Alt porn

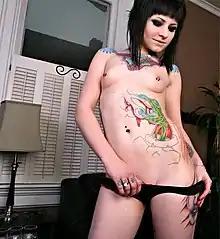
A SuicideGirls model, representative of alt pornography style, with multiple tattoos and piercings.

Alt pornography (also known as alt porn, or simply alt in context), a shortening of "alternative pornography," is a subgenre of pornography that is centered around alternative subcultures, such as goths, emos, scenes, skaters, hipsters, punks, skinheads, and/or ravers, and is often produced by small and independent websites or filmmakers. It often features models with body modifications such as tattoos, piercings, or scarifications, or temporary modifications such as dyed hair or extreme makeup. The term indie porn is occasionally used, though this term is more generally used as a synonym for independent pornography, regardless of affinity with any kind of alternative subculture.